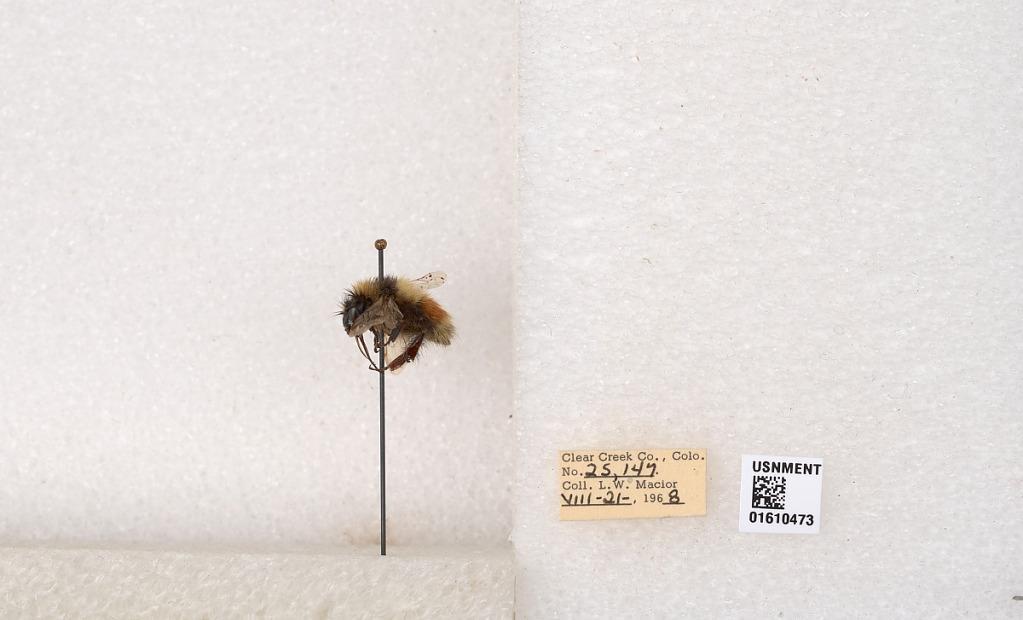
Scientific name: Bombus (Pyrobombus) sylvicola Kirby
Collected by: L. Macior
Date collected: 1968-8-21
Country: United States
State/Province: Colorado
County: Clear Creek
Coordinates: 39.6891, -105.644